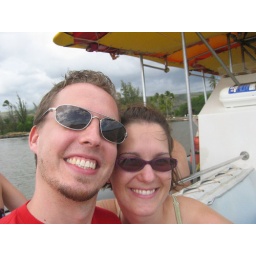
We climbed aboard the Na Pali Explorer to tour parts of the Na Pali coast only accessible by boat